Capture of USS President

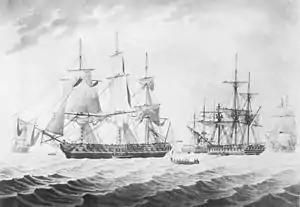
USS "President" (left foreground) having surrendered, HMS "Endymion" (right foreground) is shown with her fore topmast struck in order to replace the damaged topmast shrouds

The damaged "Endymion" and "President" sailed in company to Bermuda. They encountered a violent storm that dismasted both, but both reached safety. Official notification came soon afterwards that the war had ended. "Endymion" and "President" arrived at Spithead on 28 March 1815 to a crowd of onlookers who witnessed the disparity in force between the two vessels, and the size of the American 44-gun frigates that had been victorious earlier in the war.